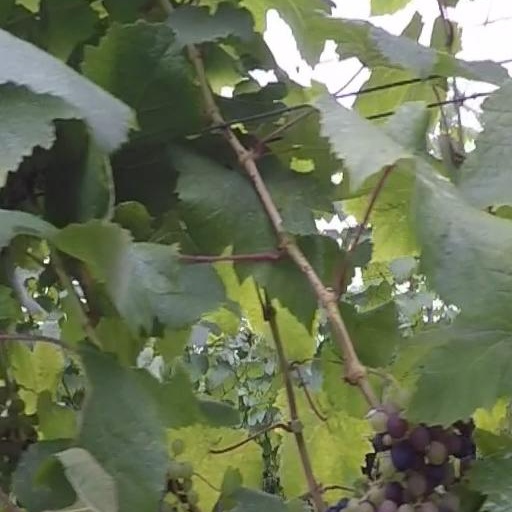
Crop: grape